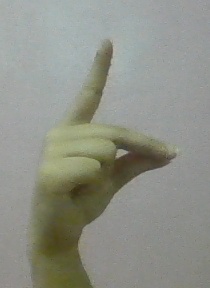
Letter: ta